Double Down (film)

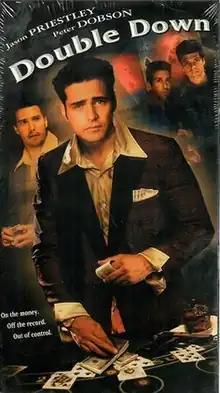

Double Down (original titled Zigs) is a 2001 American drama film directed by Mars Callahan, and starring Jason Priestley, Peter Dobson and Richard Portnow. It received an R rating by the MPAA.